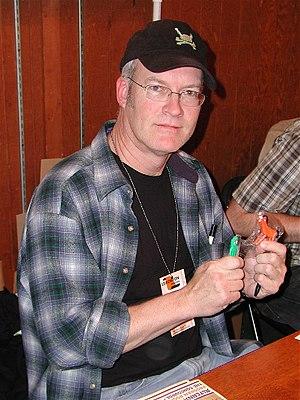
Steve Purcell est un dessinateur et scénariste américain mieux connu comme étant le créateur des personnages de comics Sam and Max, un duo de policiers freelance composé d'un chien et d'un lapin luttant, à leur manière, contre le crime.
Sam and Max est une franchise axée sur les personnages éponymes de Sam le chien et Max le lapin, de la police freelance. Les personnages, qui occupent de nos jours un univers parodiant la culture des États-Unis, furent créés par Steve Purcell dans sa jeunesse avant d'apparaître pour la première fois dans un comic en 1987.